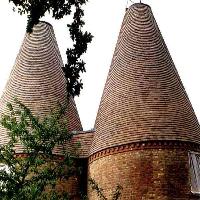
Weather: cloudy or overcast